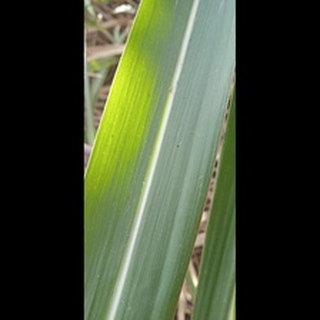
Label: healthy_sugarcane